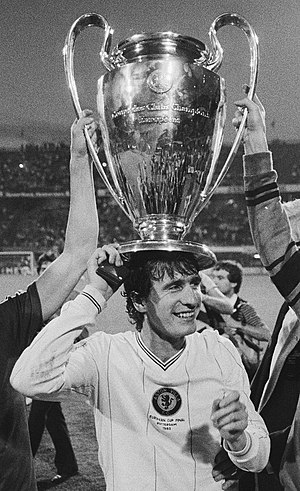
Gordon Cowans
Gordon Sidney Cowans er en tidligere engelsk fodboldspiller, der spillede som midtbanespiller. Han var på klubplan primært tilknyttet Aston Villa, som han spillede for i sammenlagt tolv sæsoner og over 400 ligakampe. Her var han blandt andet med til at vinde det engelske mesterskab i 1981 og Mesterholdenes Europa Cup året efter.